Miniature mass spectrometer

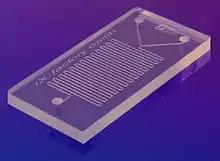
Microfluidic Chip iX-factory

In typical mass spectrometry, MS is coupled with separation tools like gas chromatography, liquid chromatography or electrophoresis to reduce the effect of the matrix or background and improve the selectivity especially when the analytes are widely different in concentration. Sample preparation including sample collection, extraction, pre-separation increases the size of the mass analysis system and adds time and sophistication to the analysis. A lot of contribution promotes miniaturizing devices and simplifying the operations. A micro-GC has been implemented to fit to a portable MS system. Besides microfluidics is a competent candidate for MMS and automating sample preparation. In this technique, most of the steps for sample preparation are staged similarly with laboratory systems, but miniature chip-based devices are used with low consumption of sample and solvents.